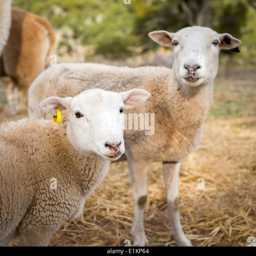
sheep and lambs in a paddock